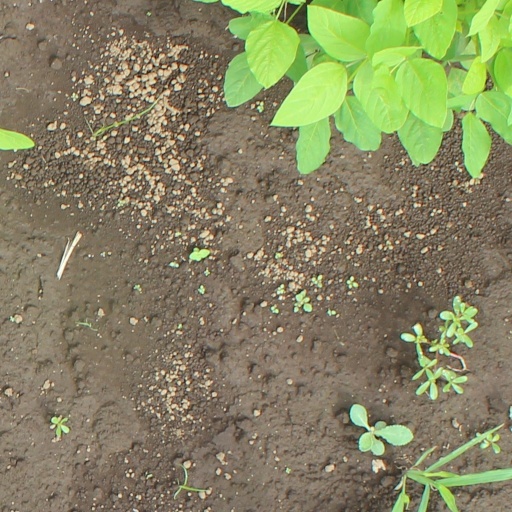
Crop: soybean